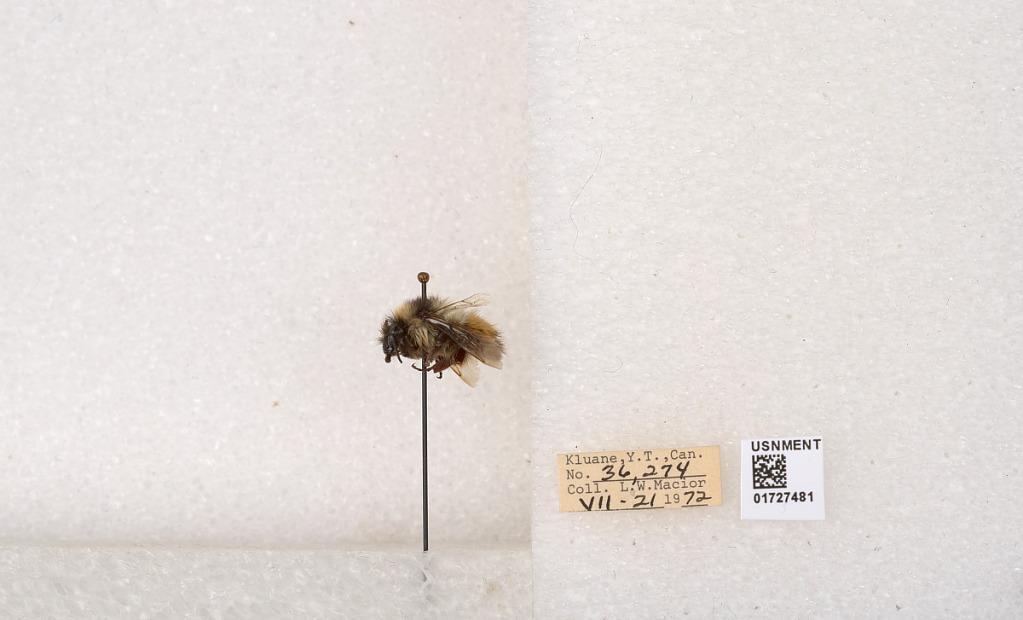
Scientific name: Bombus (Pyrobombus) sylvicola Kirby
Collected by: L. Macior
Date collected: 1972-7-21
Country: Canada
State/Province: Yukon Teritory
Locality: Kluane National Park and Reserve
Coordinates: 60.7493, -139.504